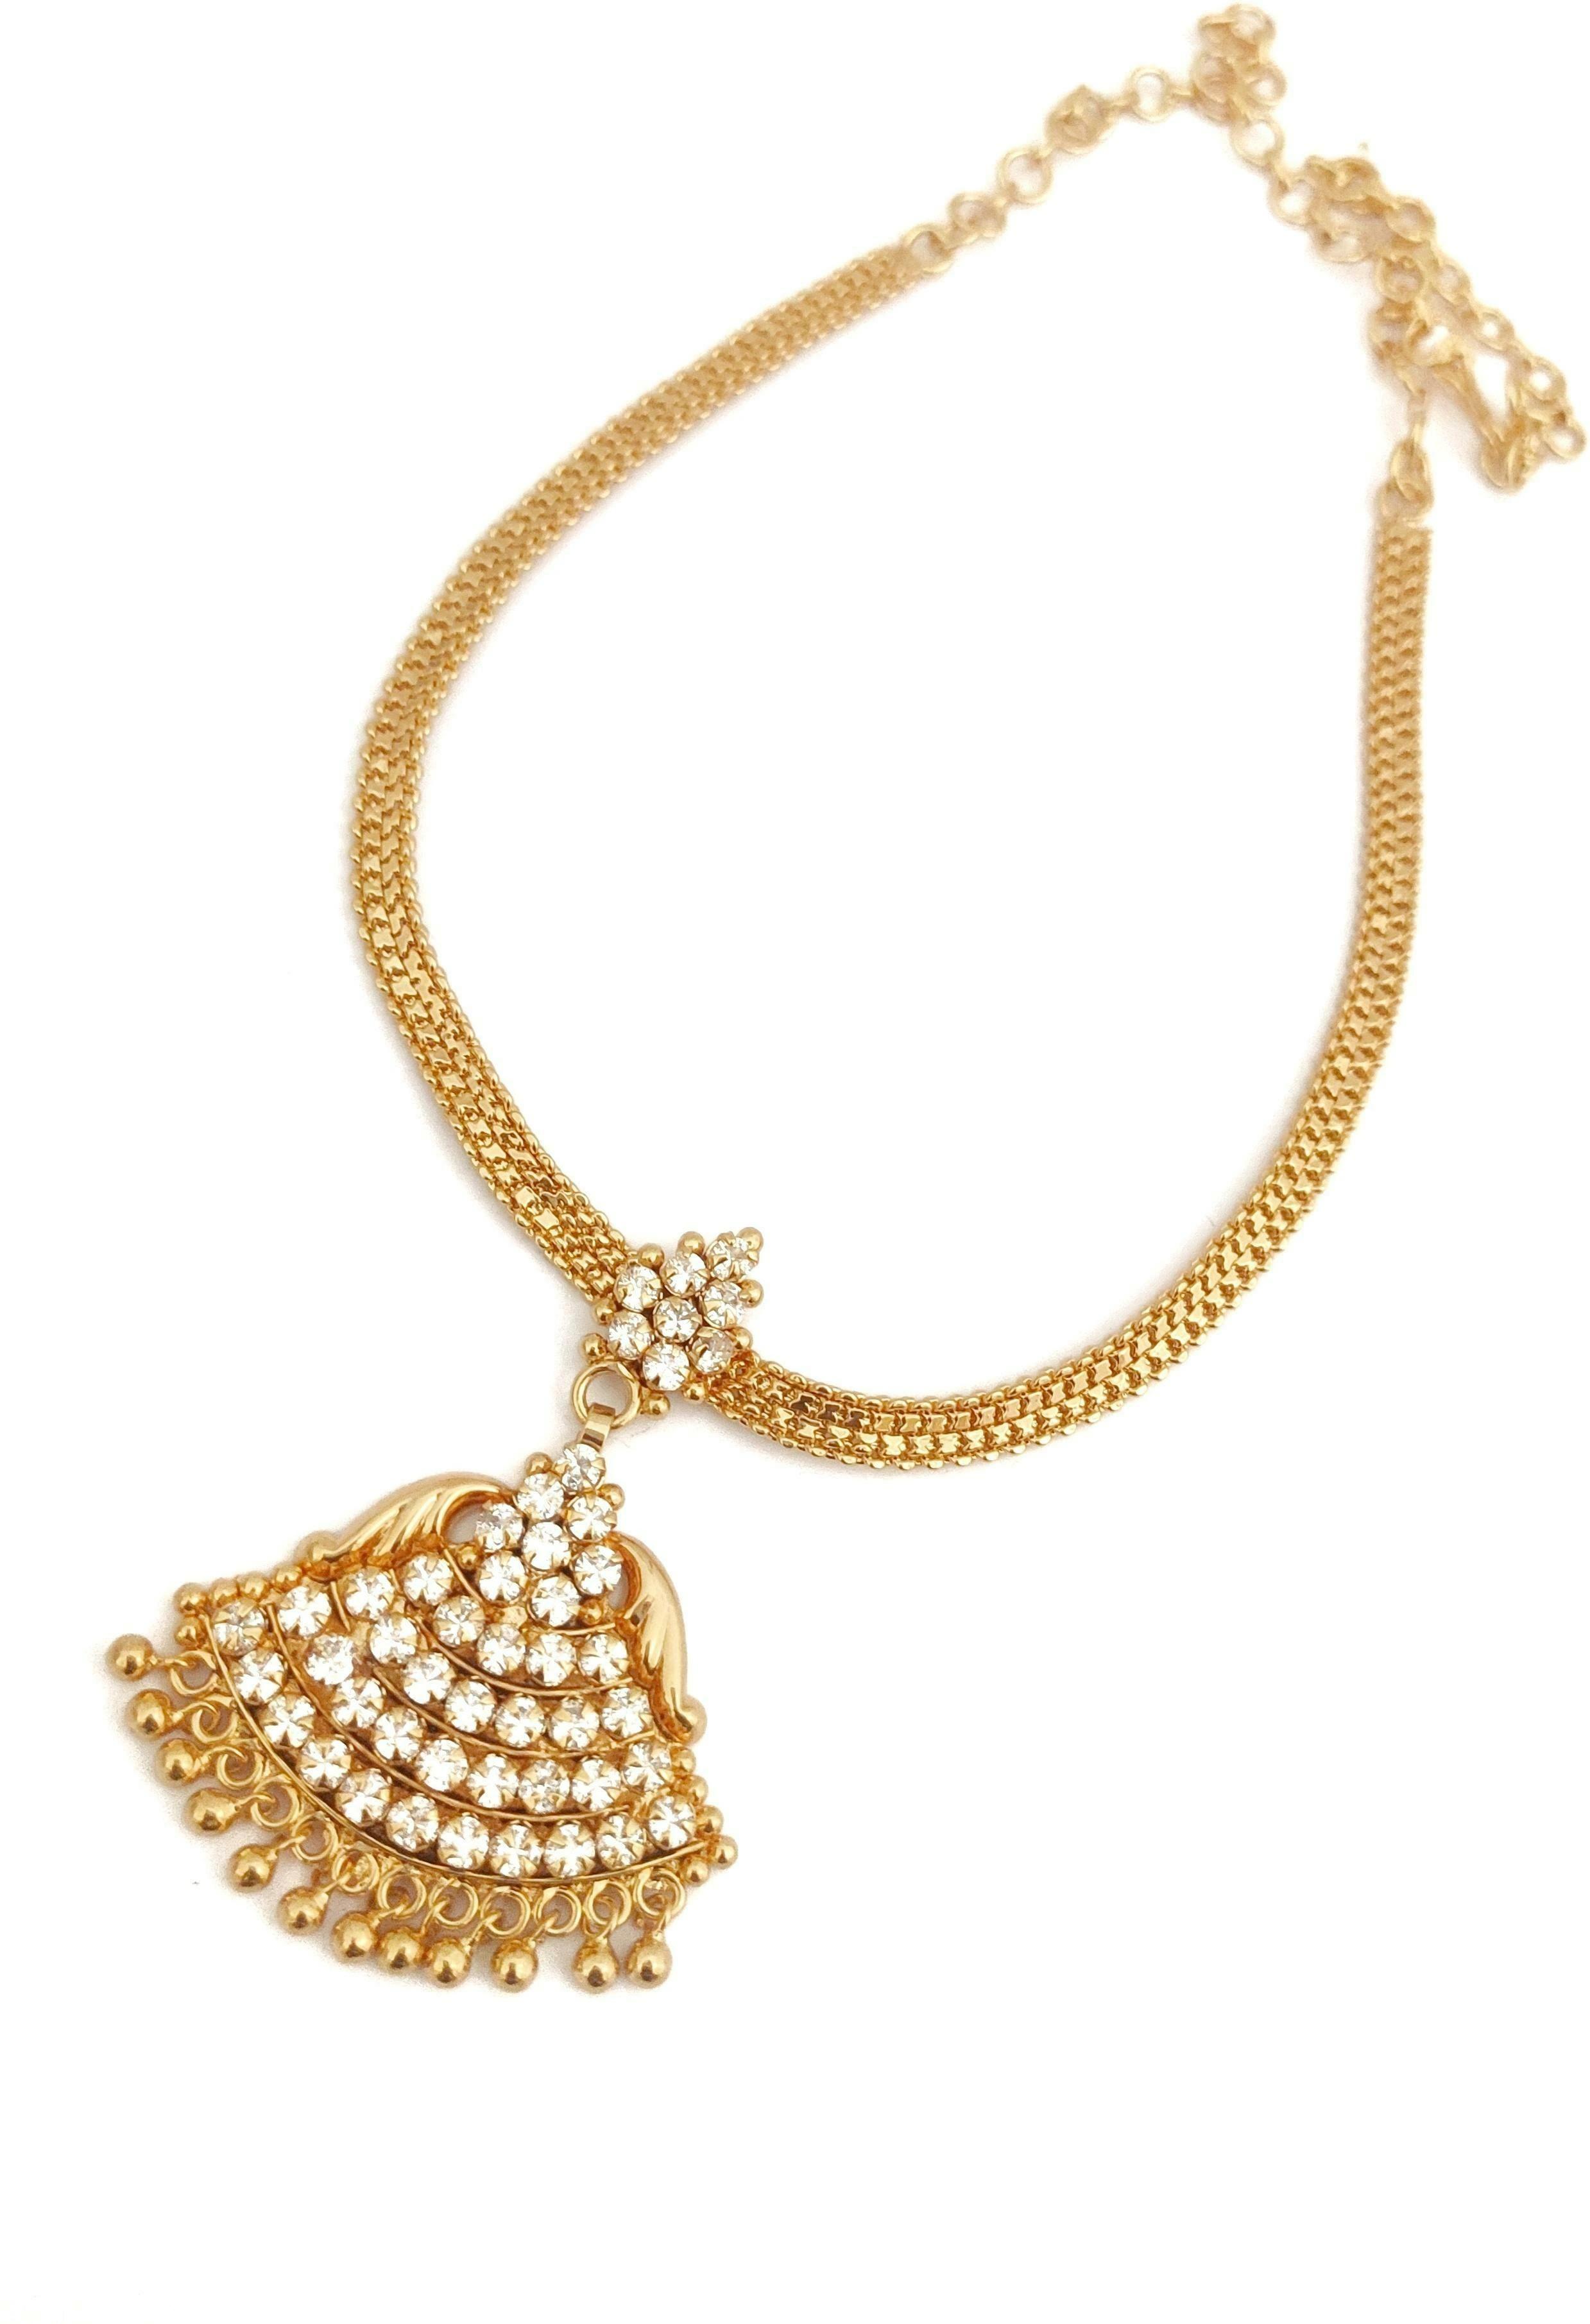
 Hanaa Multicolor Women, Girls Gold-Plated Brass 5 Metal Impon Panjaloga Attigai Short Necklace Chain
Type: Necklaces & Pendants
Brand: Hanaa
Price: Rs. 615
 The Brand of HANAA jewelry comes with the coating of Micro Gold Plating on it, which makes it look similar to real 22-karat jewelry. The Brand Of Hanaa Providing you the premium quality products and Our main intention is to satisfy the customer needs. The product gives you stylish look, traditional and modern. This is the Hottest collection of fashion Jewellery.
Features: Base Material - Brass,Chain Type - Anchor,Clasp Type - Fold Over,Chain and Necklace Length - 24 inch,Chain and Necklace Thickness - 1.5 mm
Included: Pack of 1 x 5 Metal Impon Panjaloga Attigai Short Necklace Chain